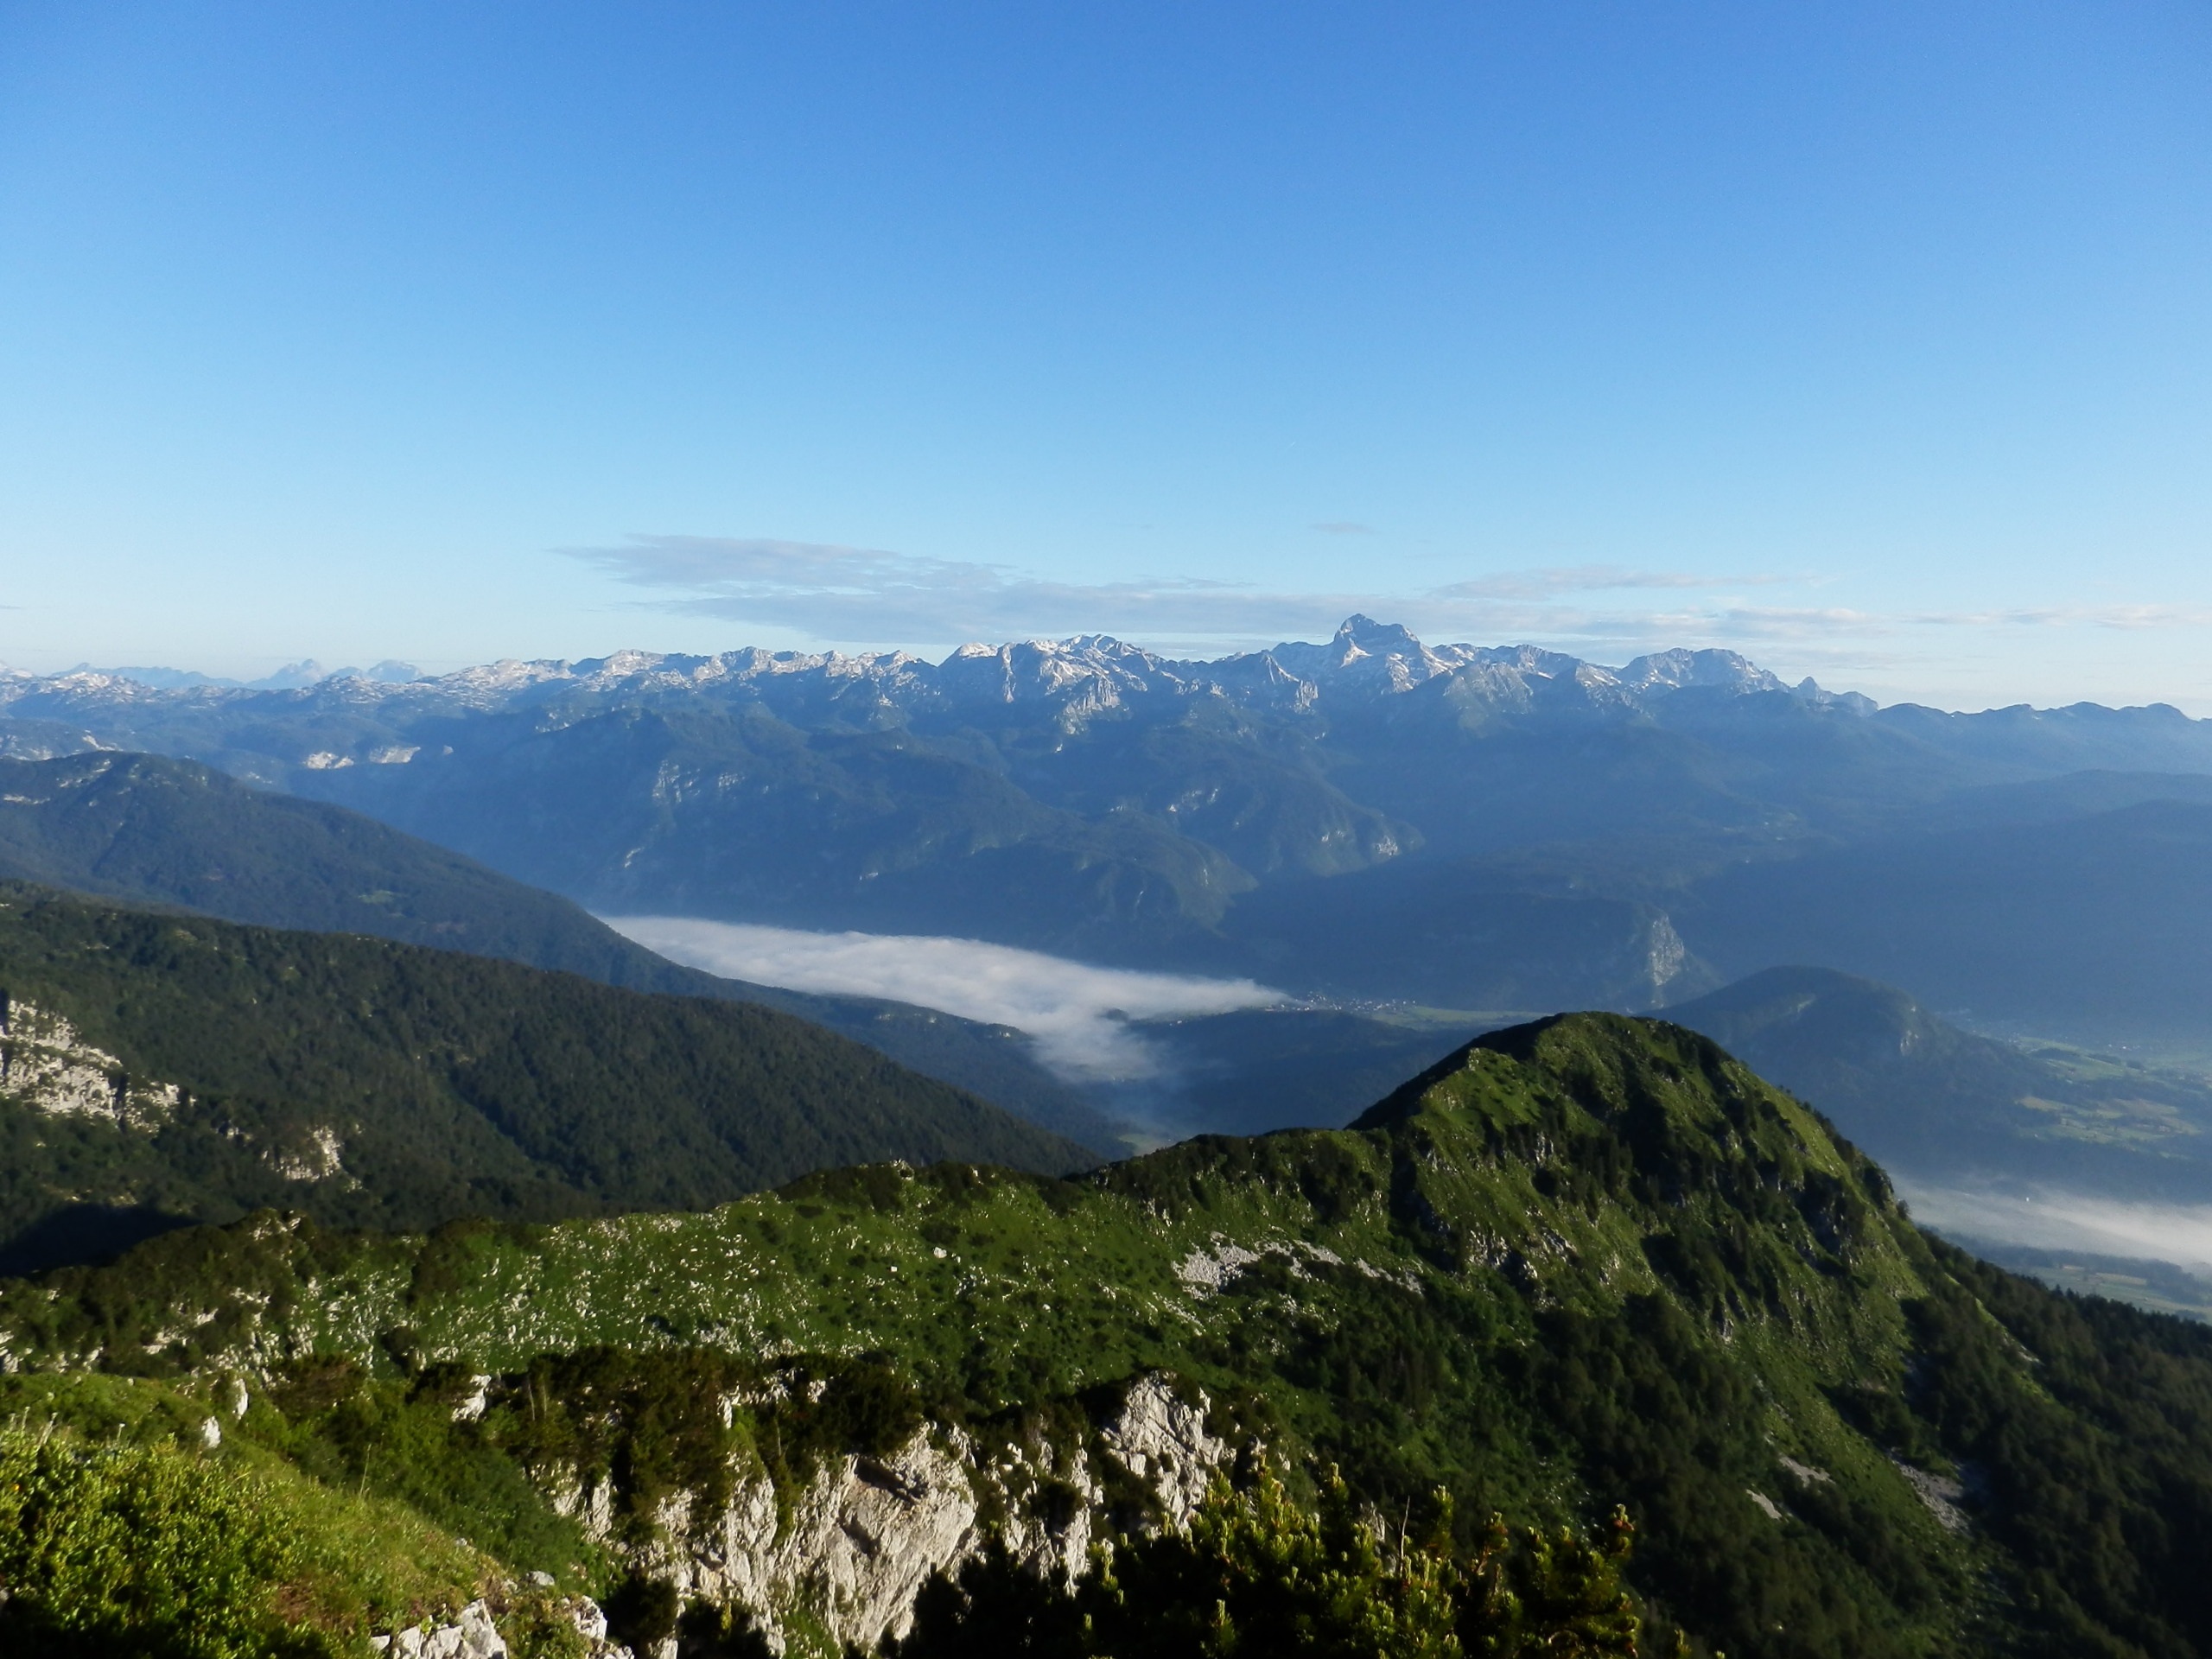
landscape, nature, wilderness, walking, mountain, sky, fog, hiking, hill, lake, adventure, peak, valley, mountain range, mountain top, ridge, summit, outdoors, alps, plateau, fell, landform, nature landscape, beautiful landscape, mountain pass, geographical feature, mountainous landforms